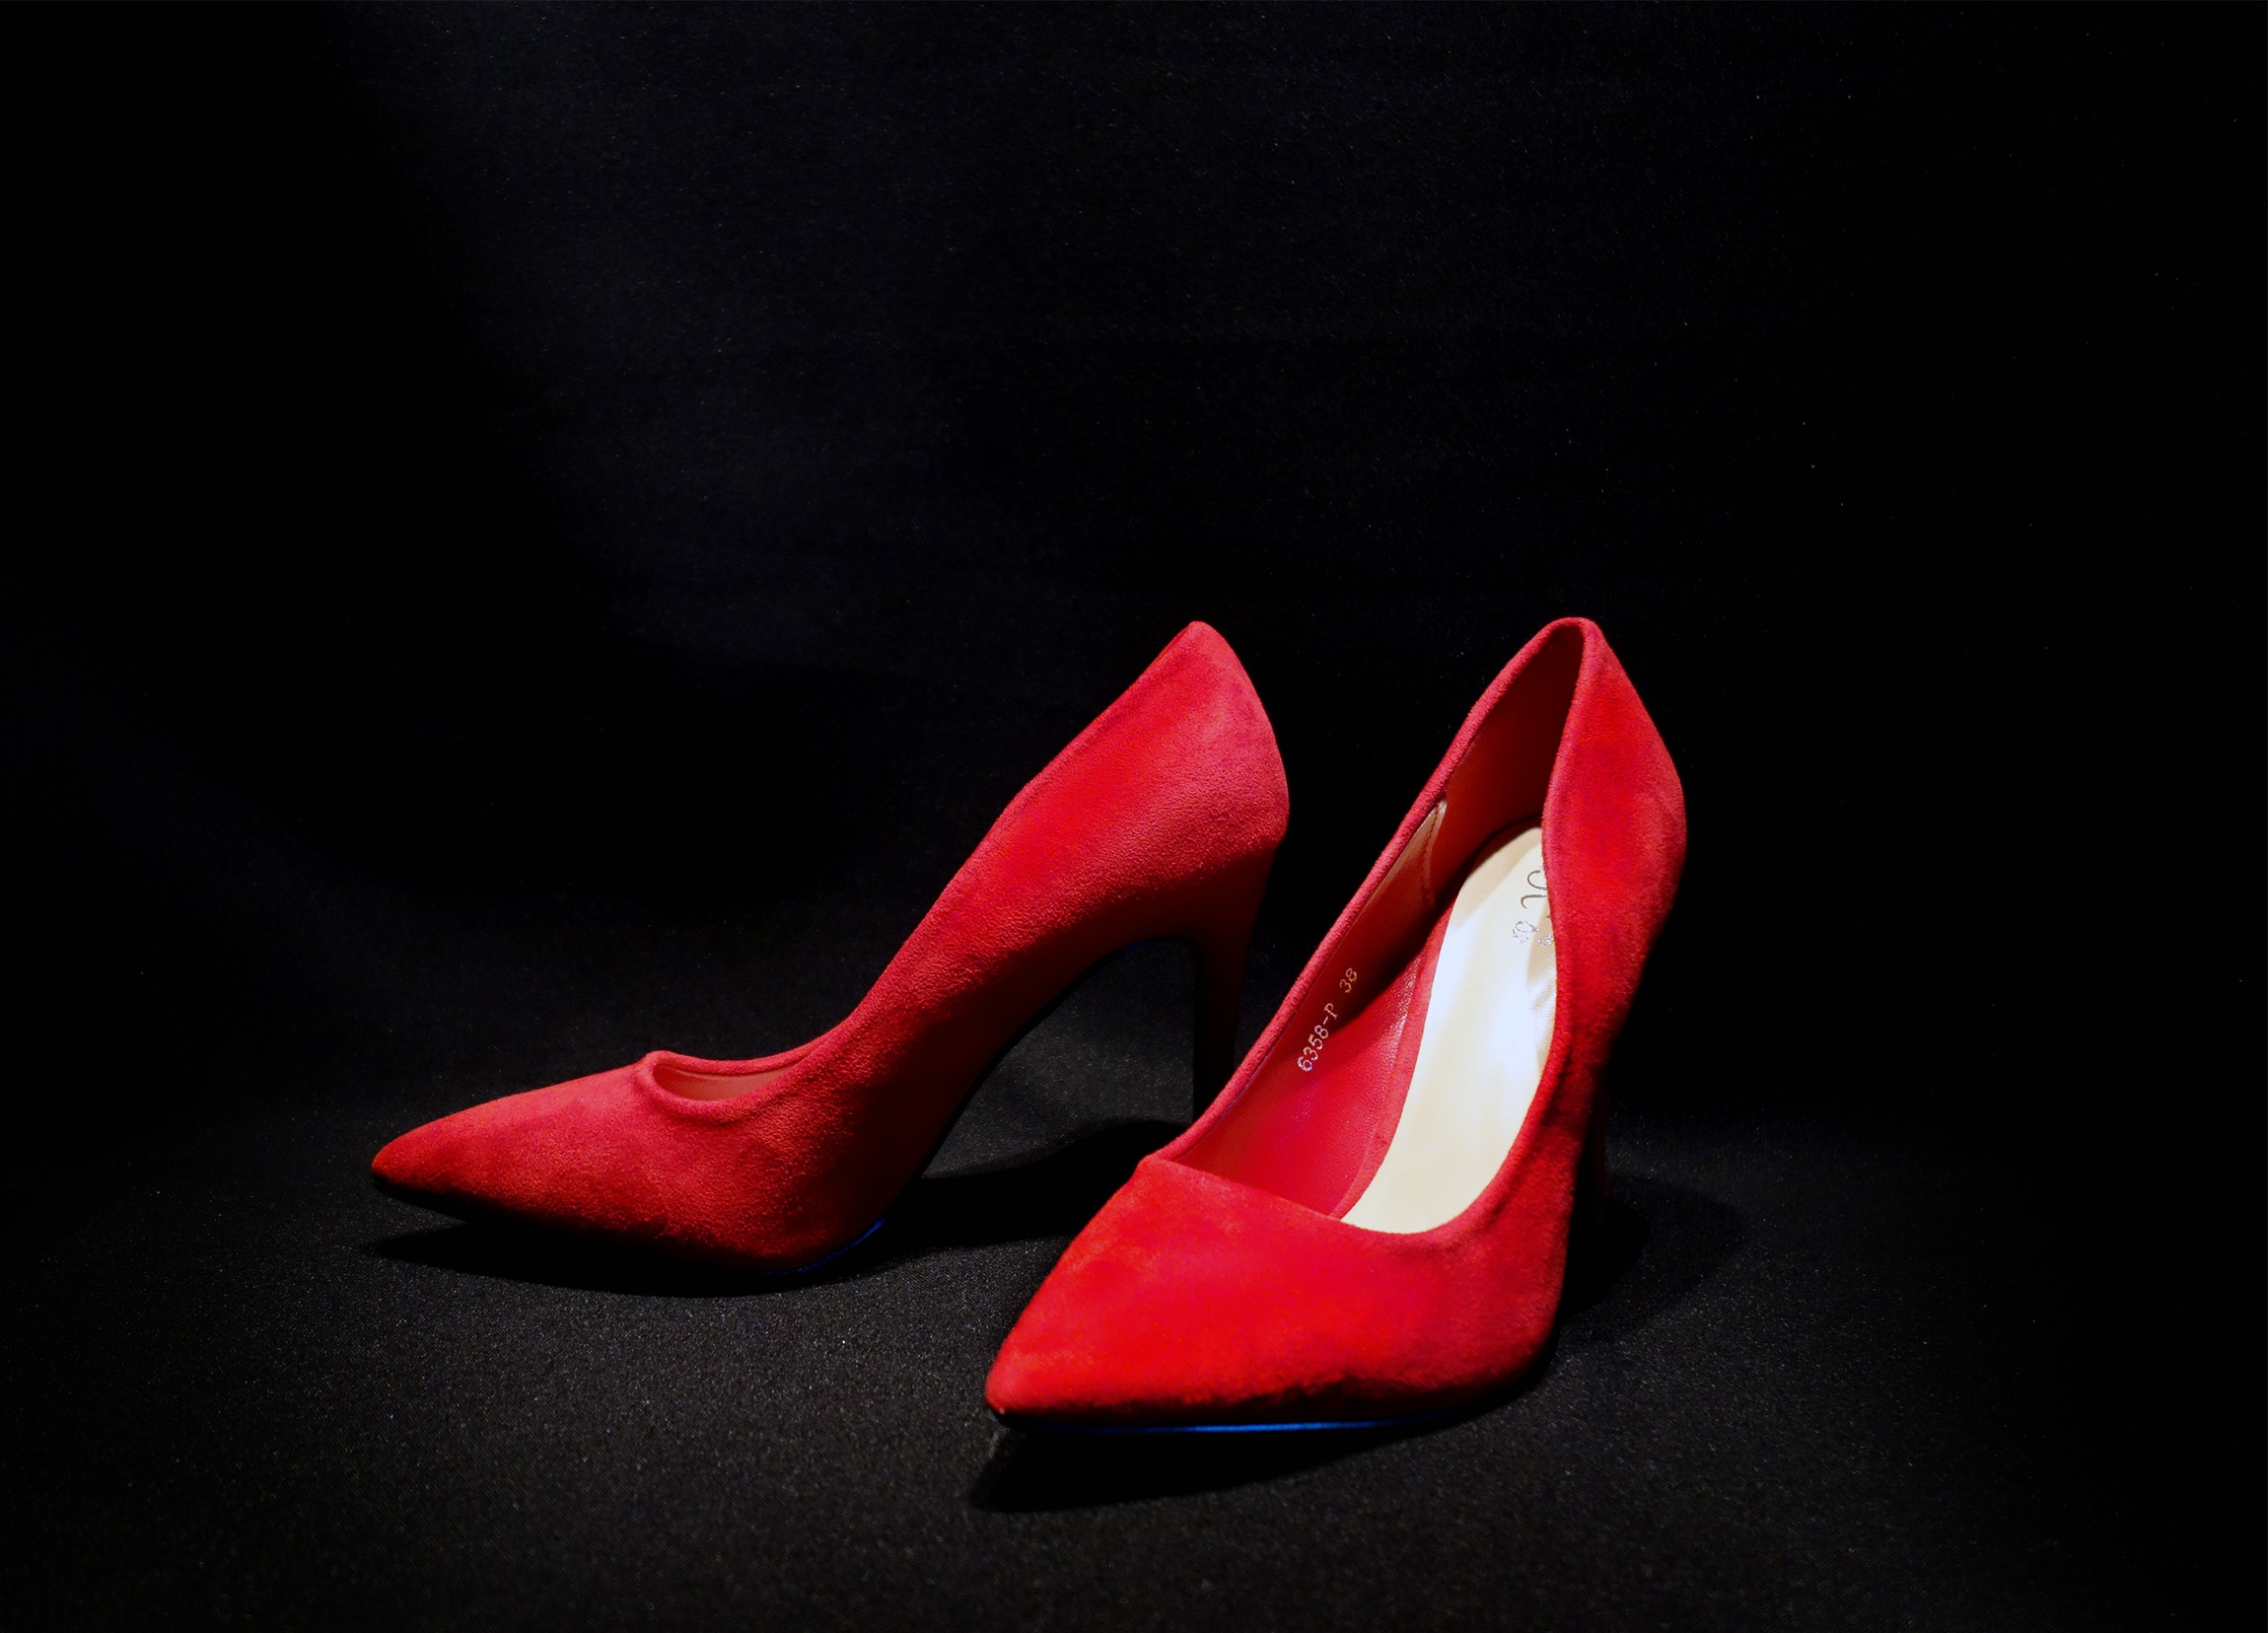
high heels, red, black, erotic, female, shoes, sexy, high heeled shoes, clothing, feminine, high, paragraphs, paragraph, stilettos, traumschuh